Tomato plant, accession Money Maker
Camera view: tilt-top (135 deg); turntable rotation: 300 degrees
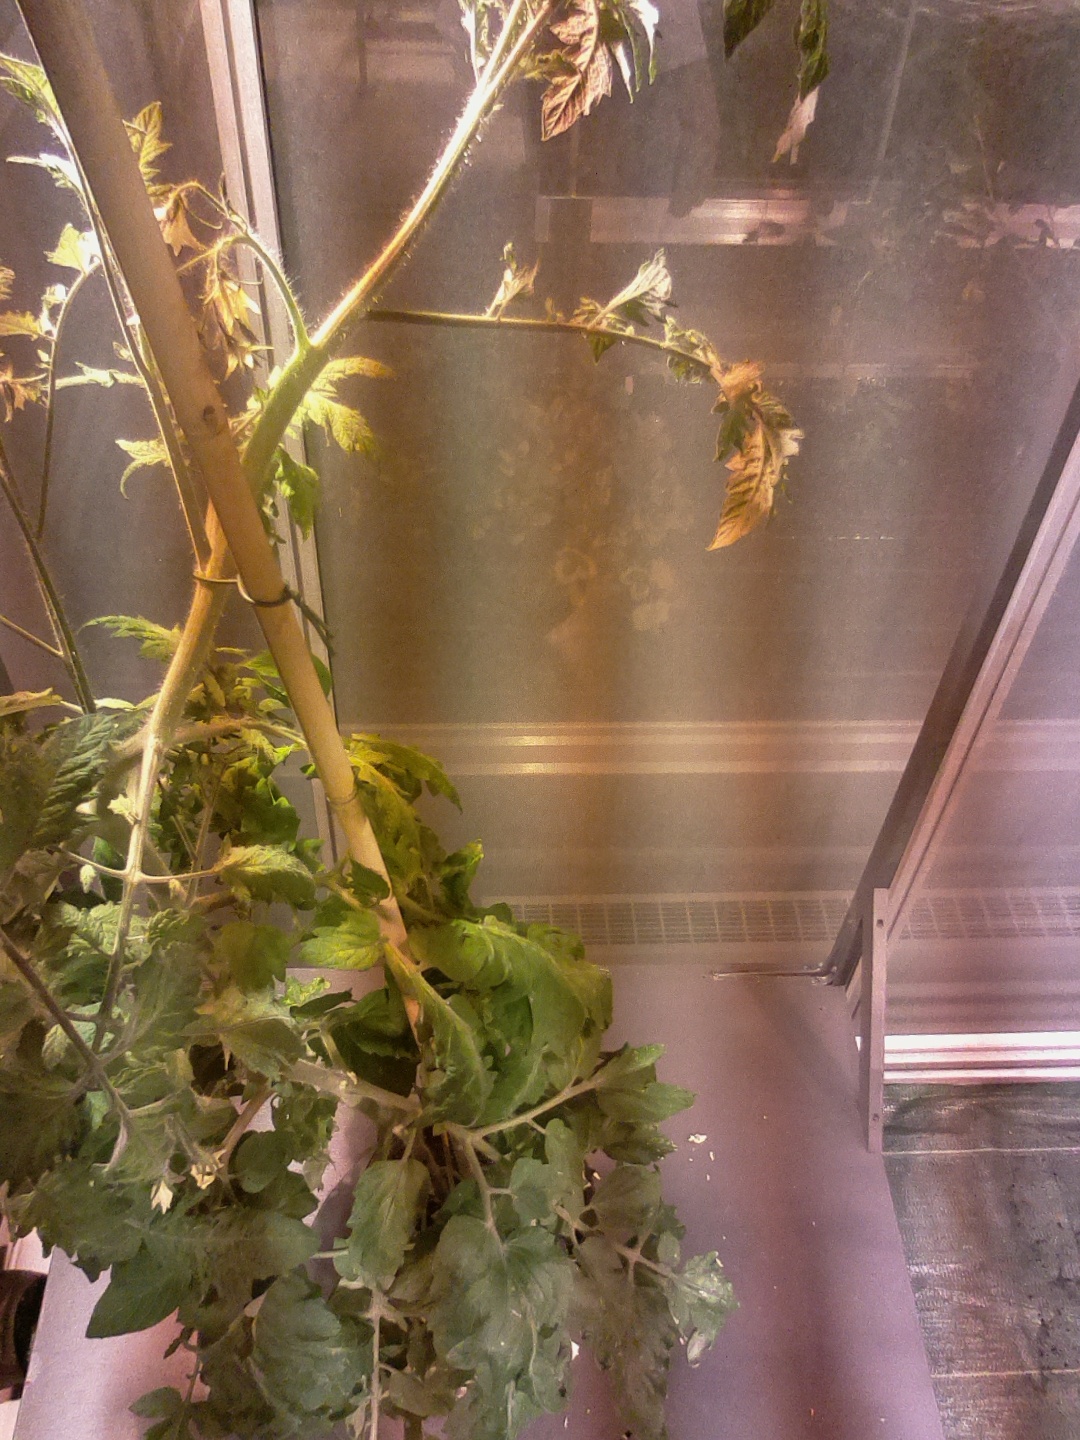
BBCH growth stage 69: End of flowering, 90%-100% of flowers open, more petals falling